Syesha Mercado

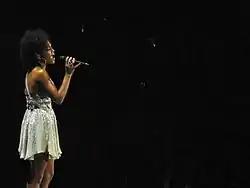
Mercado performing during the American Idols Live! Tour 2008.

After her elimination, Mercado appeared on "Live with Regis and Kelly", "The Morning Show with Mike and Juliet" and WSVN's "Deco Drive." She completed the American Idols Live! Tour 2008 which ran from July 1, 2008, to September 13, 2008. The songs she performed on the tour were "Umbrella" by Rihanna, "If I Ain't Got You" by Alicia Keys and "Listen" by Beyoncé.